Te Kuiti railway station

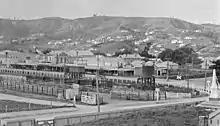
Te Kuiti 1917

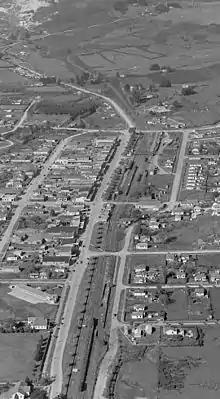
20 May 1947 Te Kuiti

Te Kuiti railway station is a station on the North Island Main Trunk in New Zealand. The station was important in the growth of Te Kūiti.